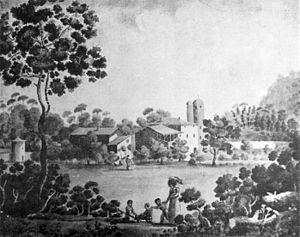
Montchat — /mɔ̃ʃa/ — est un quartier du 3ᵉ arrondissement de la commune française de Lyon. Il en forme la partie orientale. Il se termine à l'est par une butte limitrophe de Bron et jouxte, dans sa partie nord, Villeurbanne.